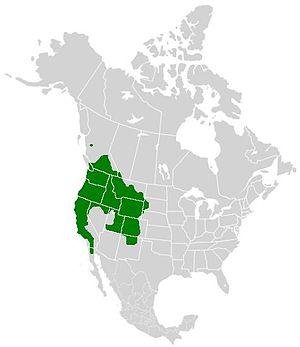
Papilio eurymedon est une espèce d'insectes lépidoptères qui appartient à la famille des Papilionidae, à la sous-famille des Papilioninae et au genre Papilio.